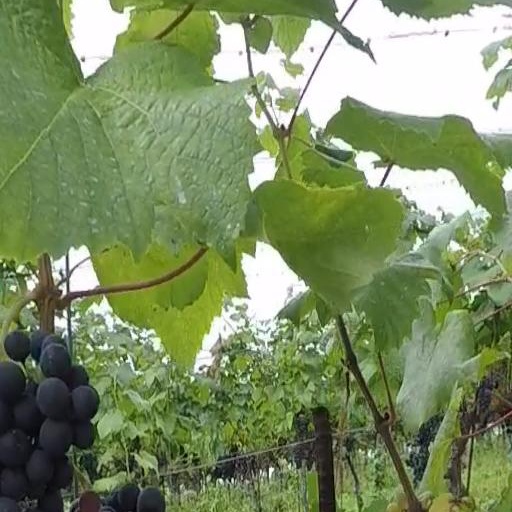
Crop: grape